Answer in natural language. How many Dressers are visible in the scene? Choose between the following options: 2, 0, 3, 1 or 4
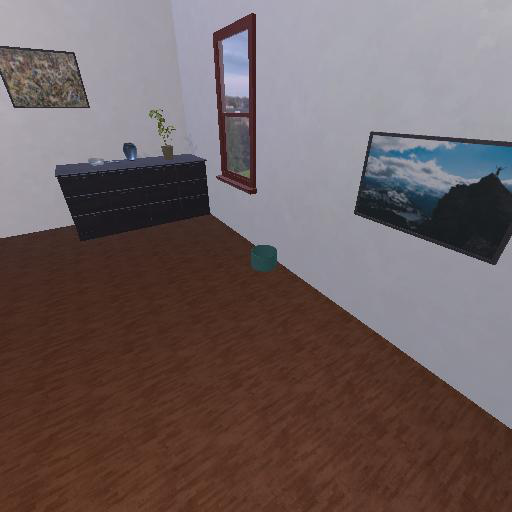
<answer>1</answer>